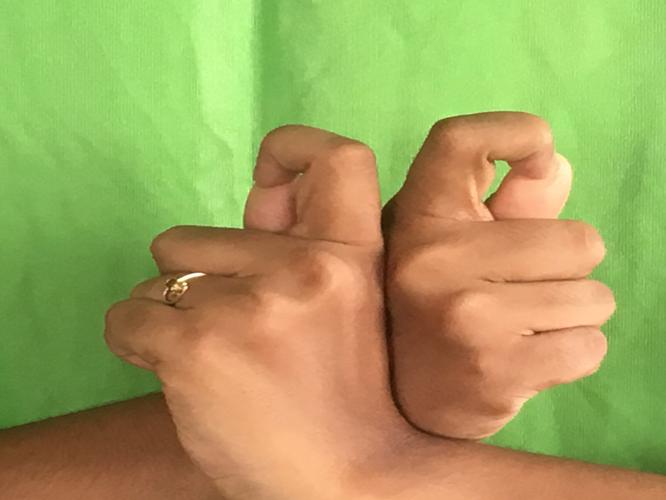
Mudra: Berunda
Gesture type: double_hand